Burmese–Siamese War (1775–1776)

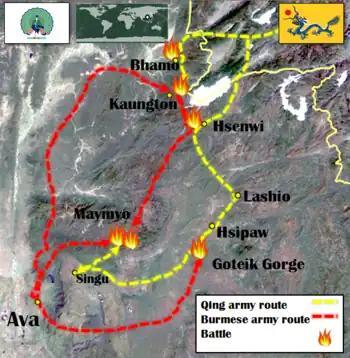
Chinese invasion routes during the third invasion of Burma in 1767-68; Mingrui with majority of the Qing forces invaded through Theinni, while his colleague E'erjing'er invaded Bhamo.

Chinese invasions prompted Burmese king Hsinbyushin to call the Burmese contingents from Siam to the Chinese front. Suffering from humiliating defeats, Emperor Qianlong was determined to conquer Burma to uphold dignity. The emperor blamed Han Chinese Green Standard regiment for failures and began to employ Manchu bannermen in the Burmese campaign. Qianlong sent a Manchu general Mingrui (明瑞) as the new Yungui viceroy and leader of the campaign. Mingrui, with mixed Han-Manchu forces of 25,000 men, invaded Burma in November 1767, seizing Theinni and defeating the Burmese in the Battle of Goteik Gorge – the first major Qing victory (Meanwhile, Phraya Tak expelled the Burmese occupation forces from Ayutthaya in November 1767). Mingrui and his forces reached Singu, just thirty miles north of the Burmese royal capital of Ava but another Qing army intended to converge on Ava could not get through the formidable Kaungton fortress. It was during this time that the Burmese tactic of attacking and disrupting communication supply line came into play, becoming staple and crucial strategy for future Burmese successes. Maha Thiha Thura, with Burmese forces of 20,000 men, retook Theinni to sever the Qing supply line and to block the exit of the Qing army, entrapping the Qing forces starved inside of Burma. Mingrui and the Qing forces decided to retreat but suffered deadly defeats at the hands of the Burmese in the Battle of Maymyo and at Mongyu in March 1768, where many Qing commanders were killed. Mingrui himself cut his Manchu queue sending to the emperor as apology and hanged himself on a tree in suicide.